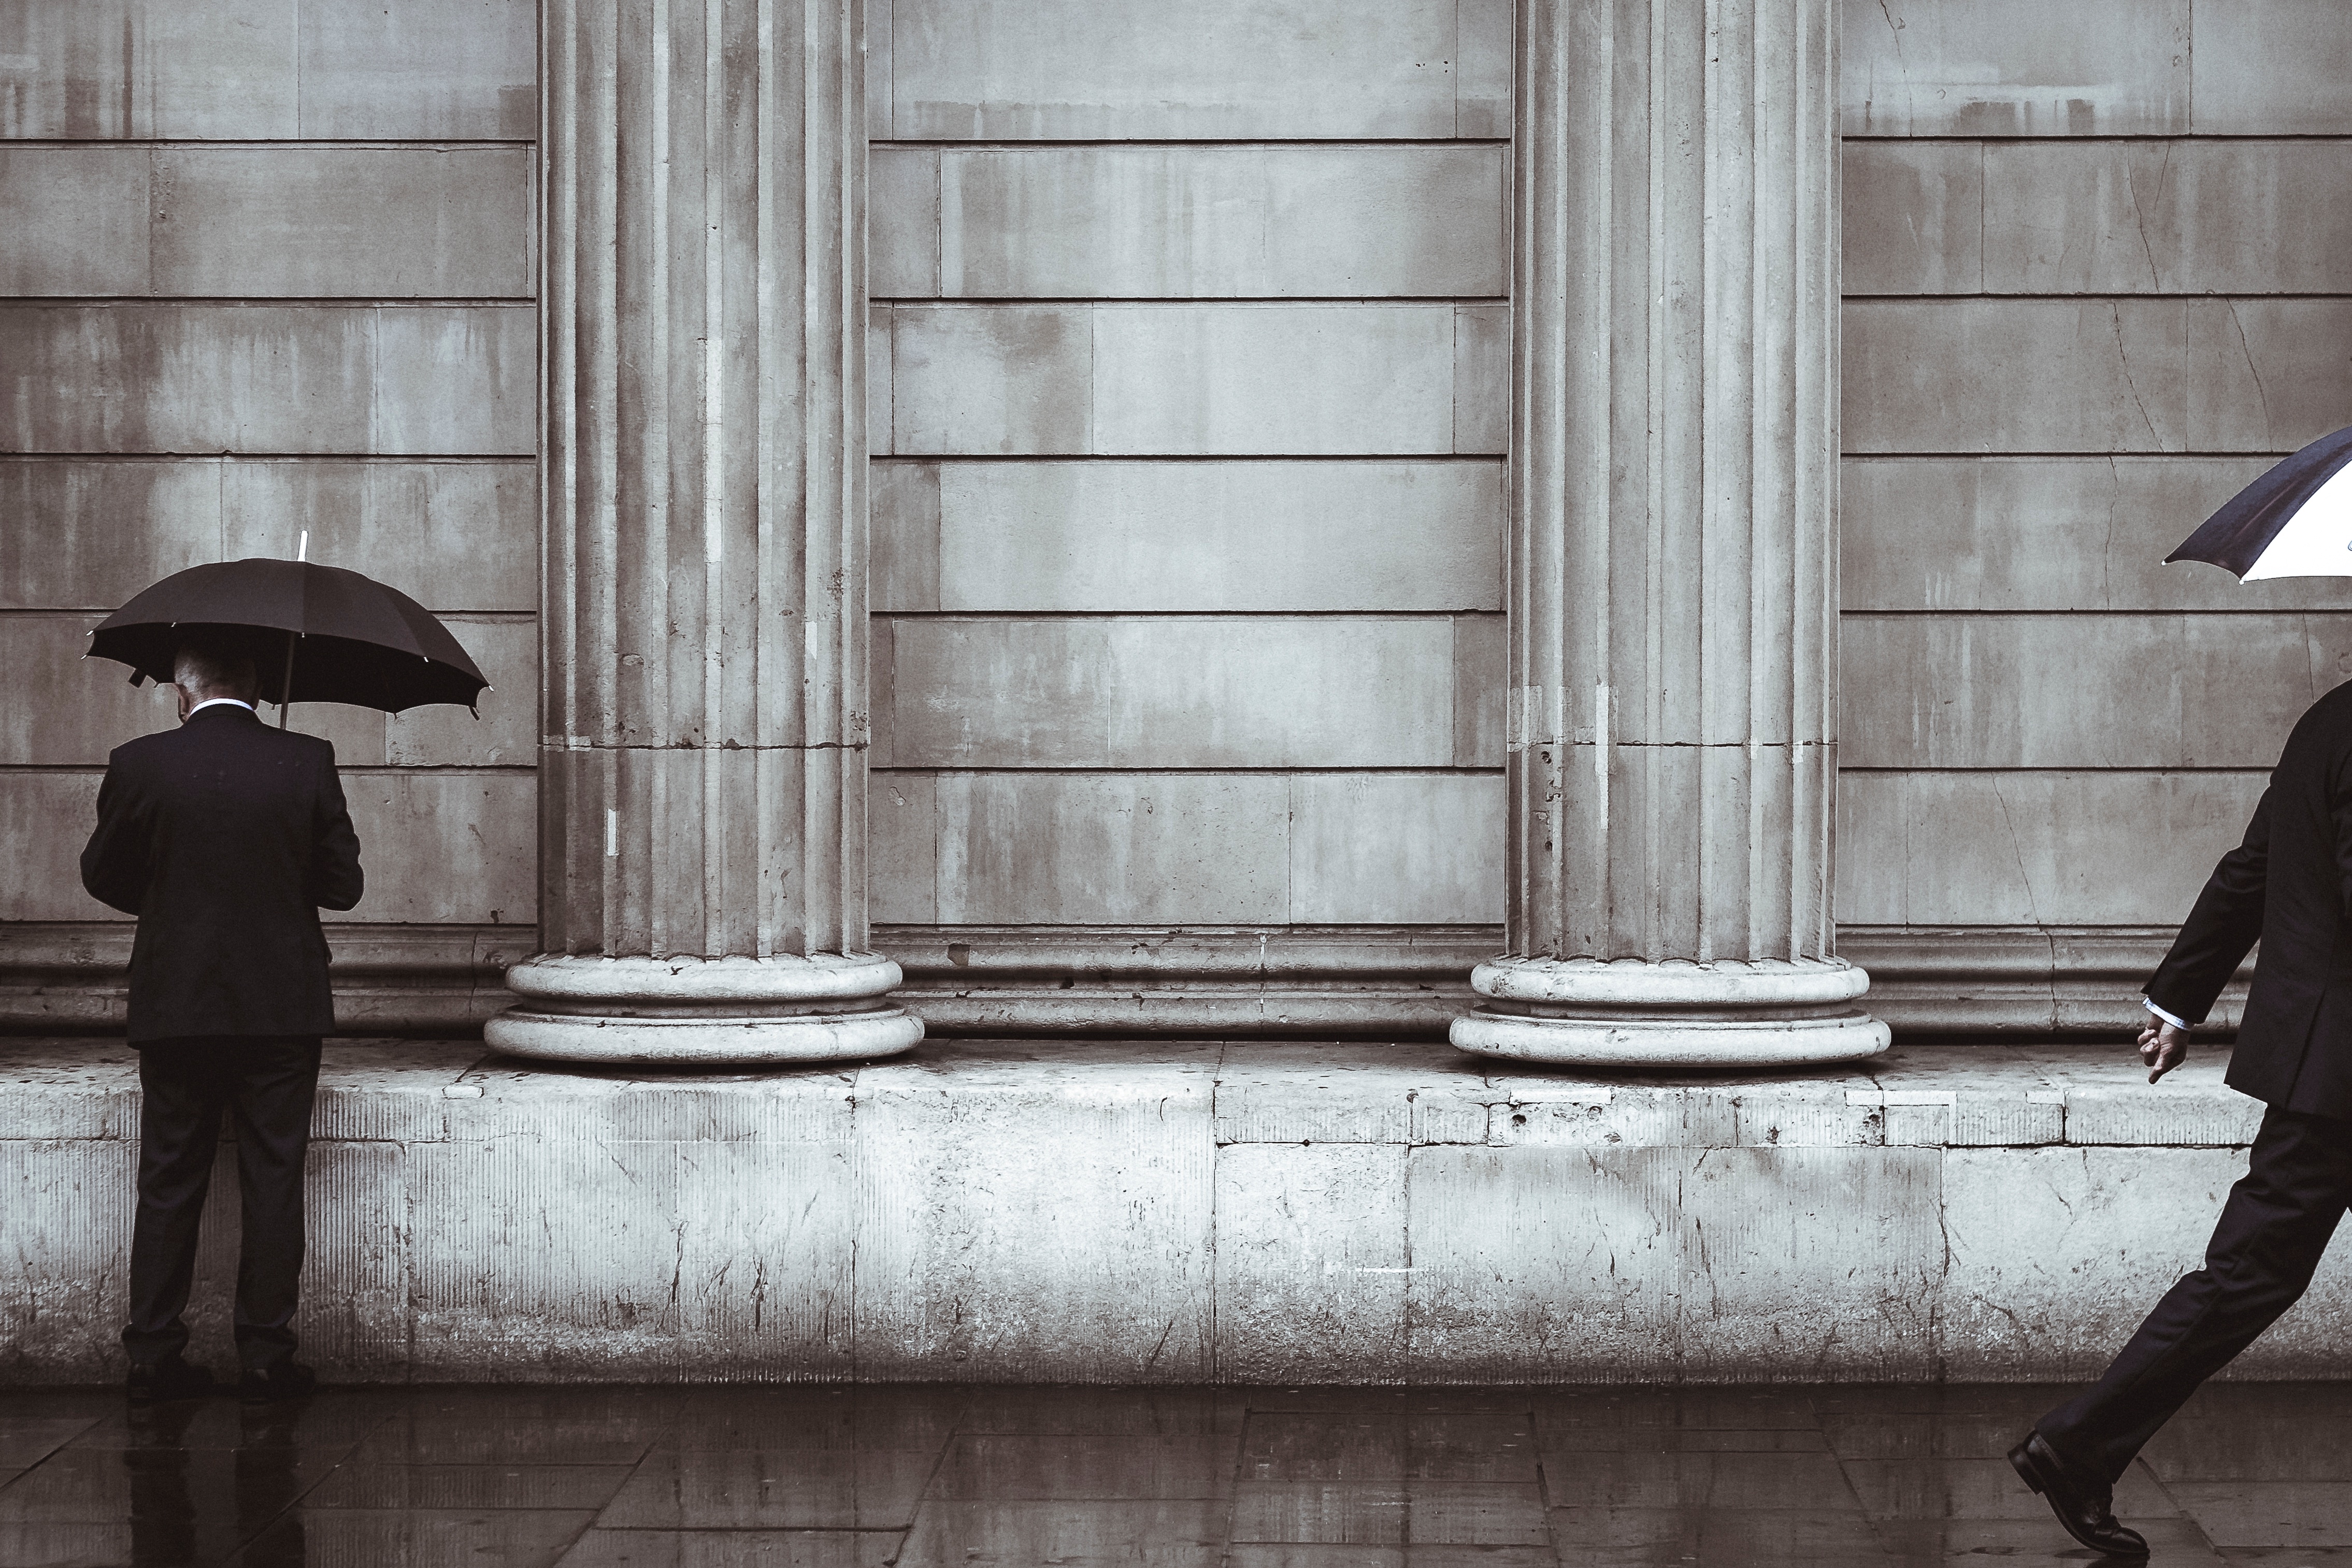
wood, white, street, window, sitting, black, monochrome, interior design, temple, photograph, image, human positions